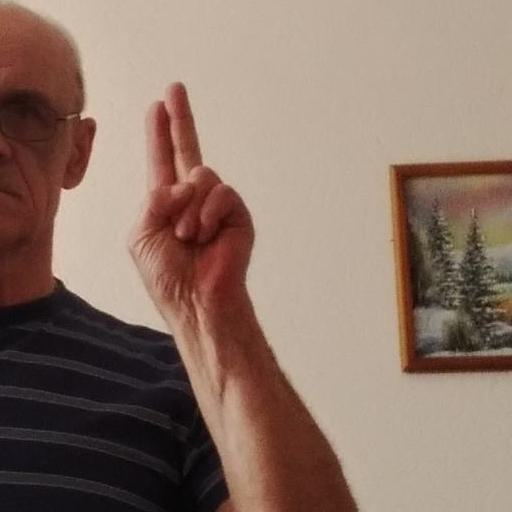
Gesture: two_up